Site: brandenburg
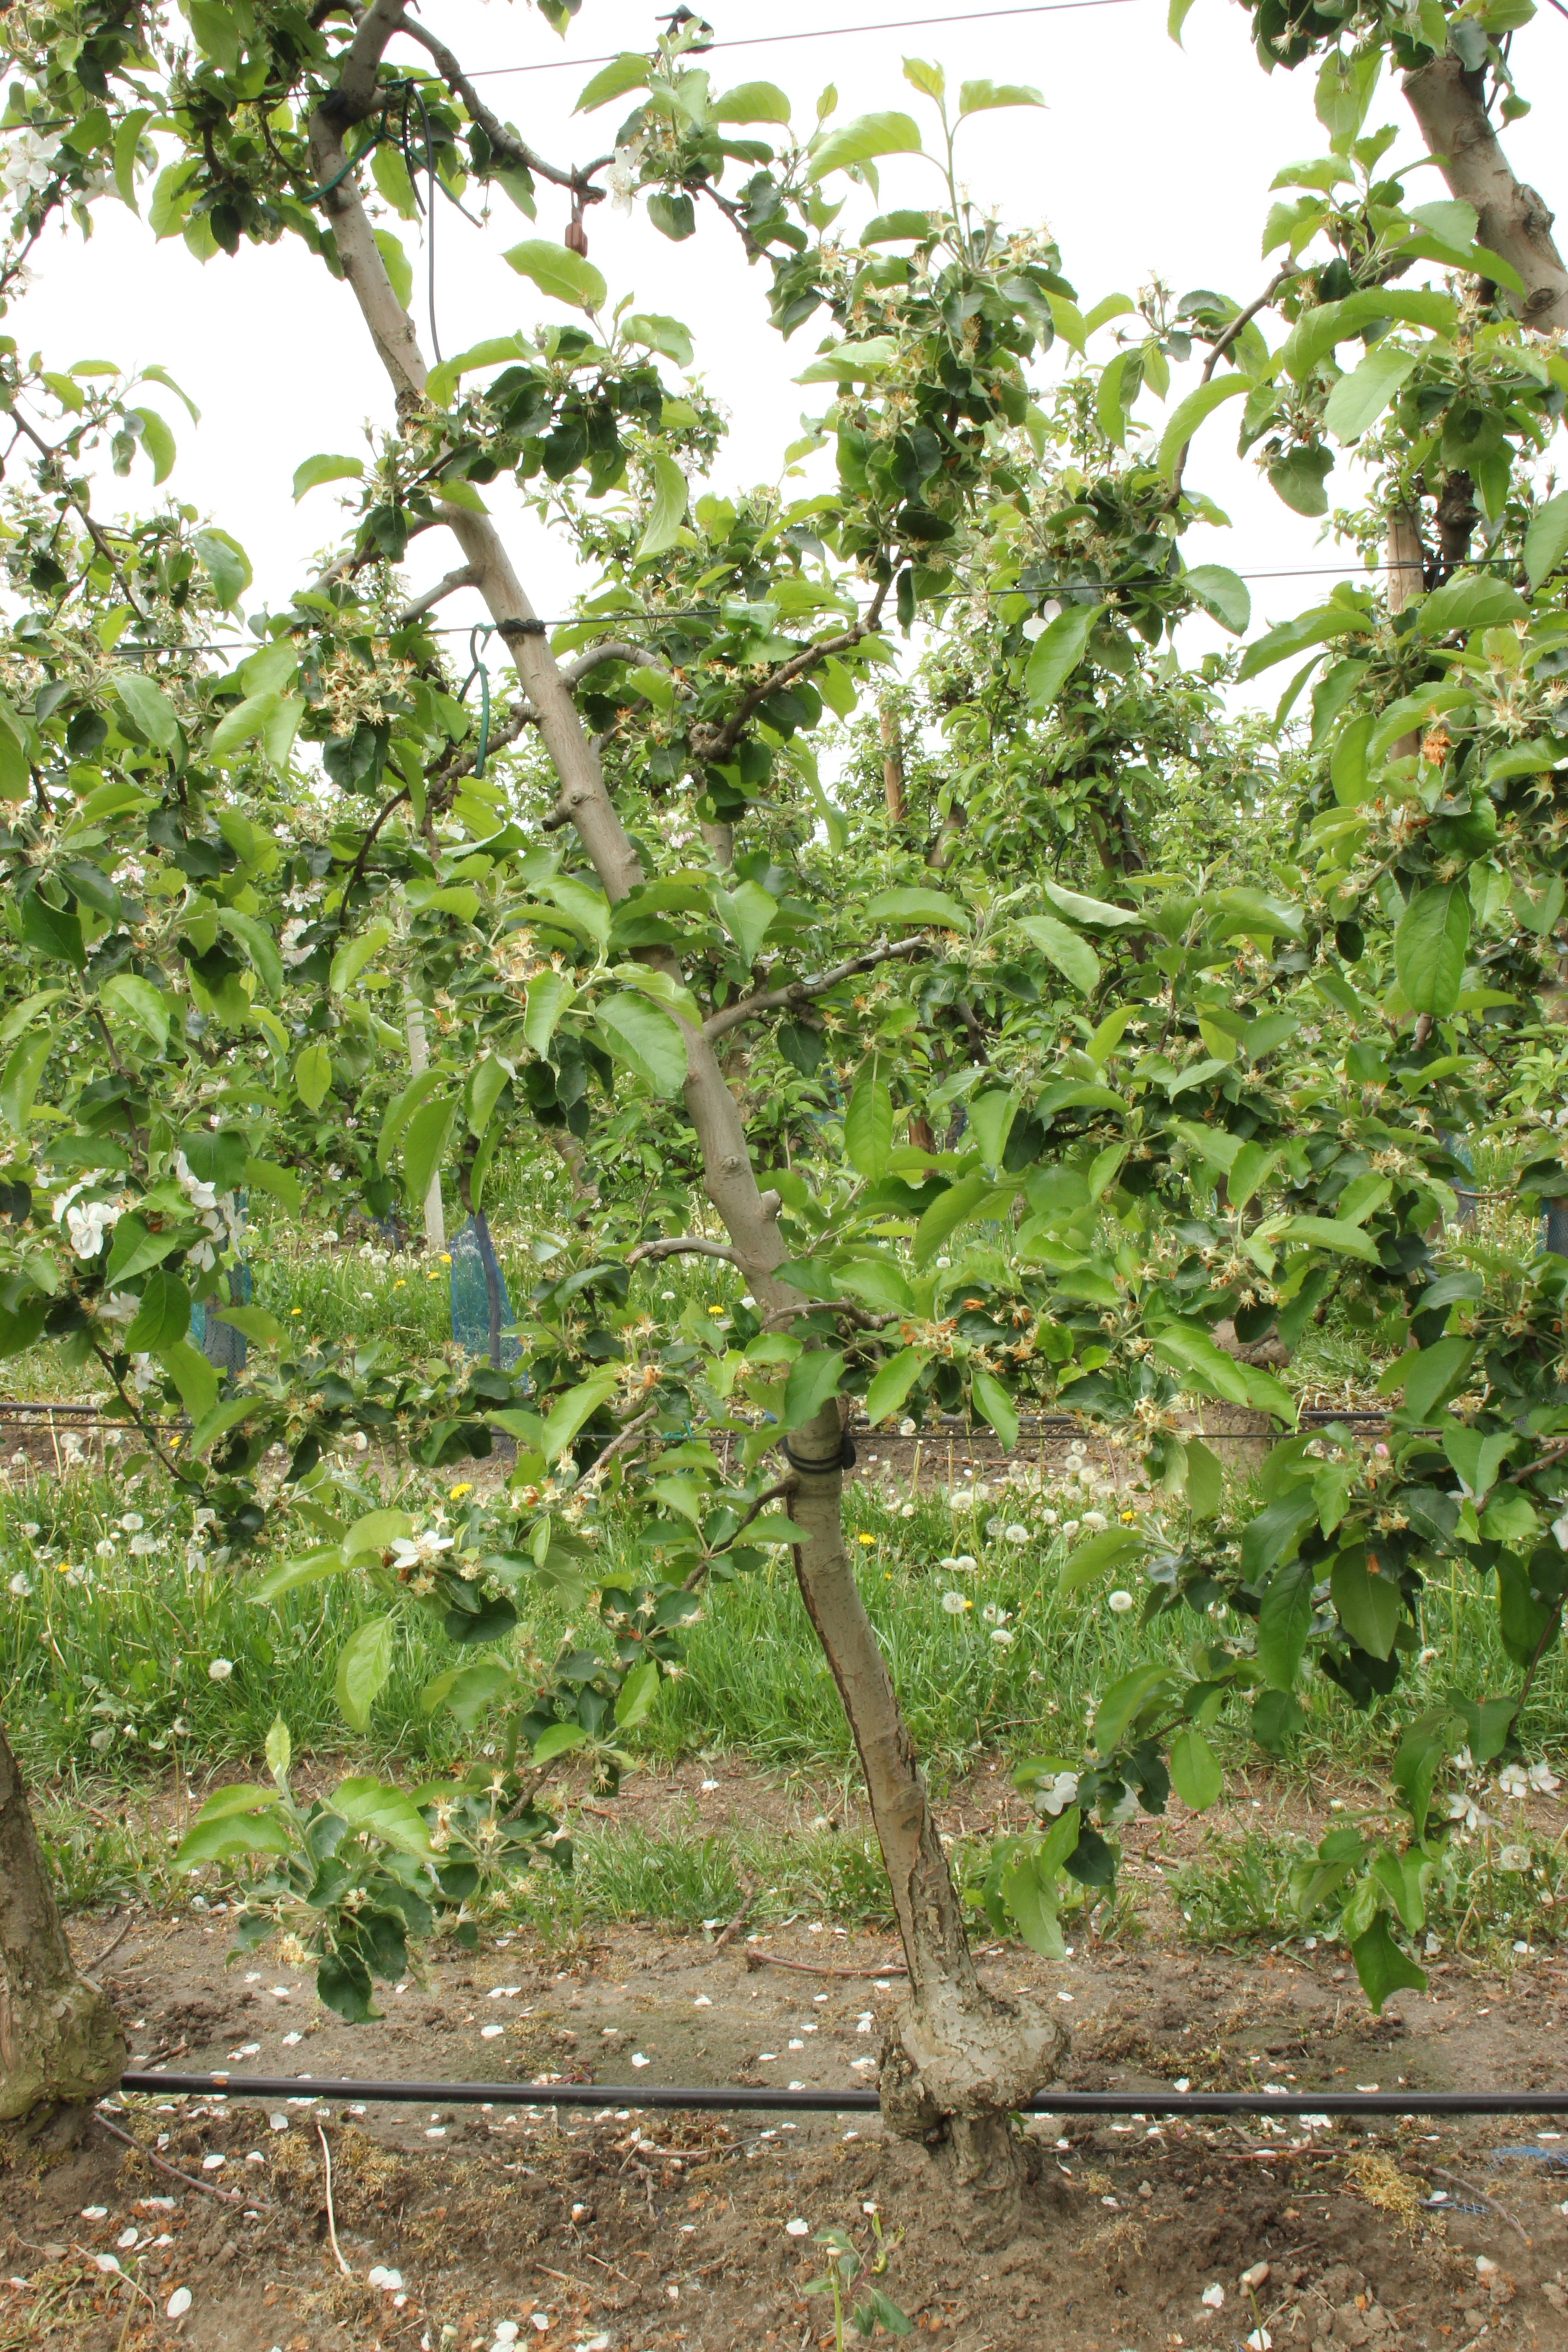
Growth stage (BBCH 67): Flowering